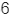
Number: 6